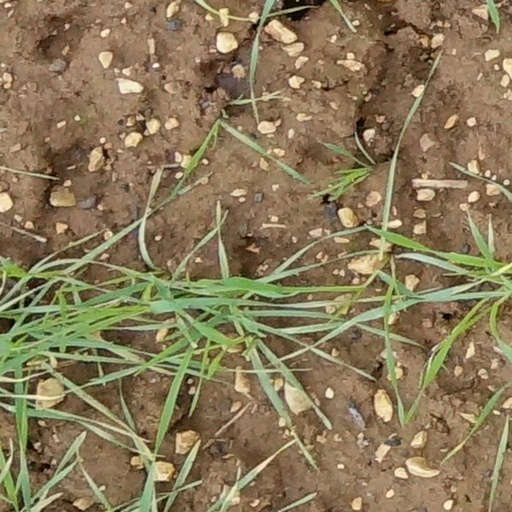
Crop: wheat